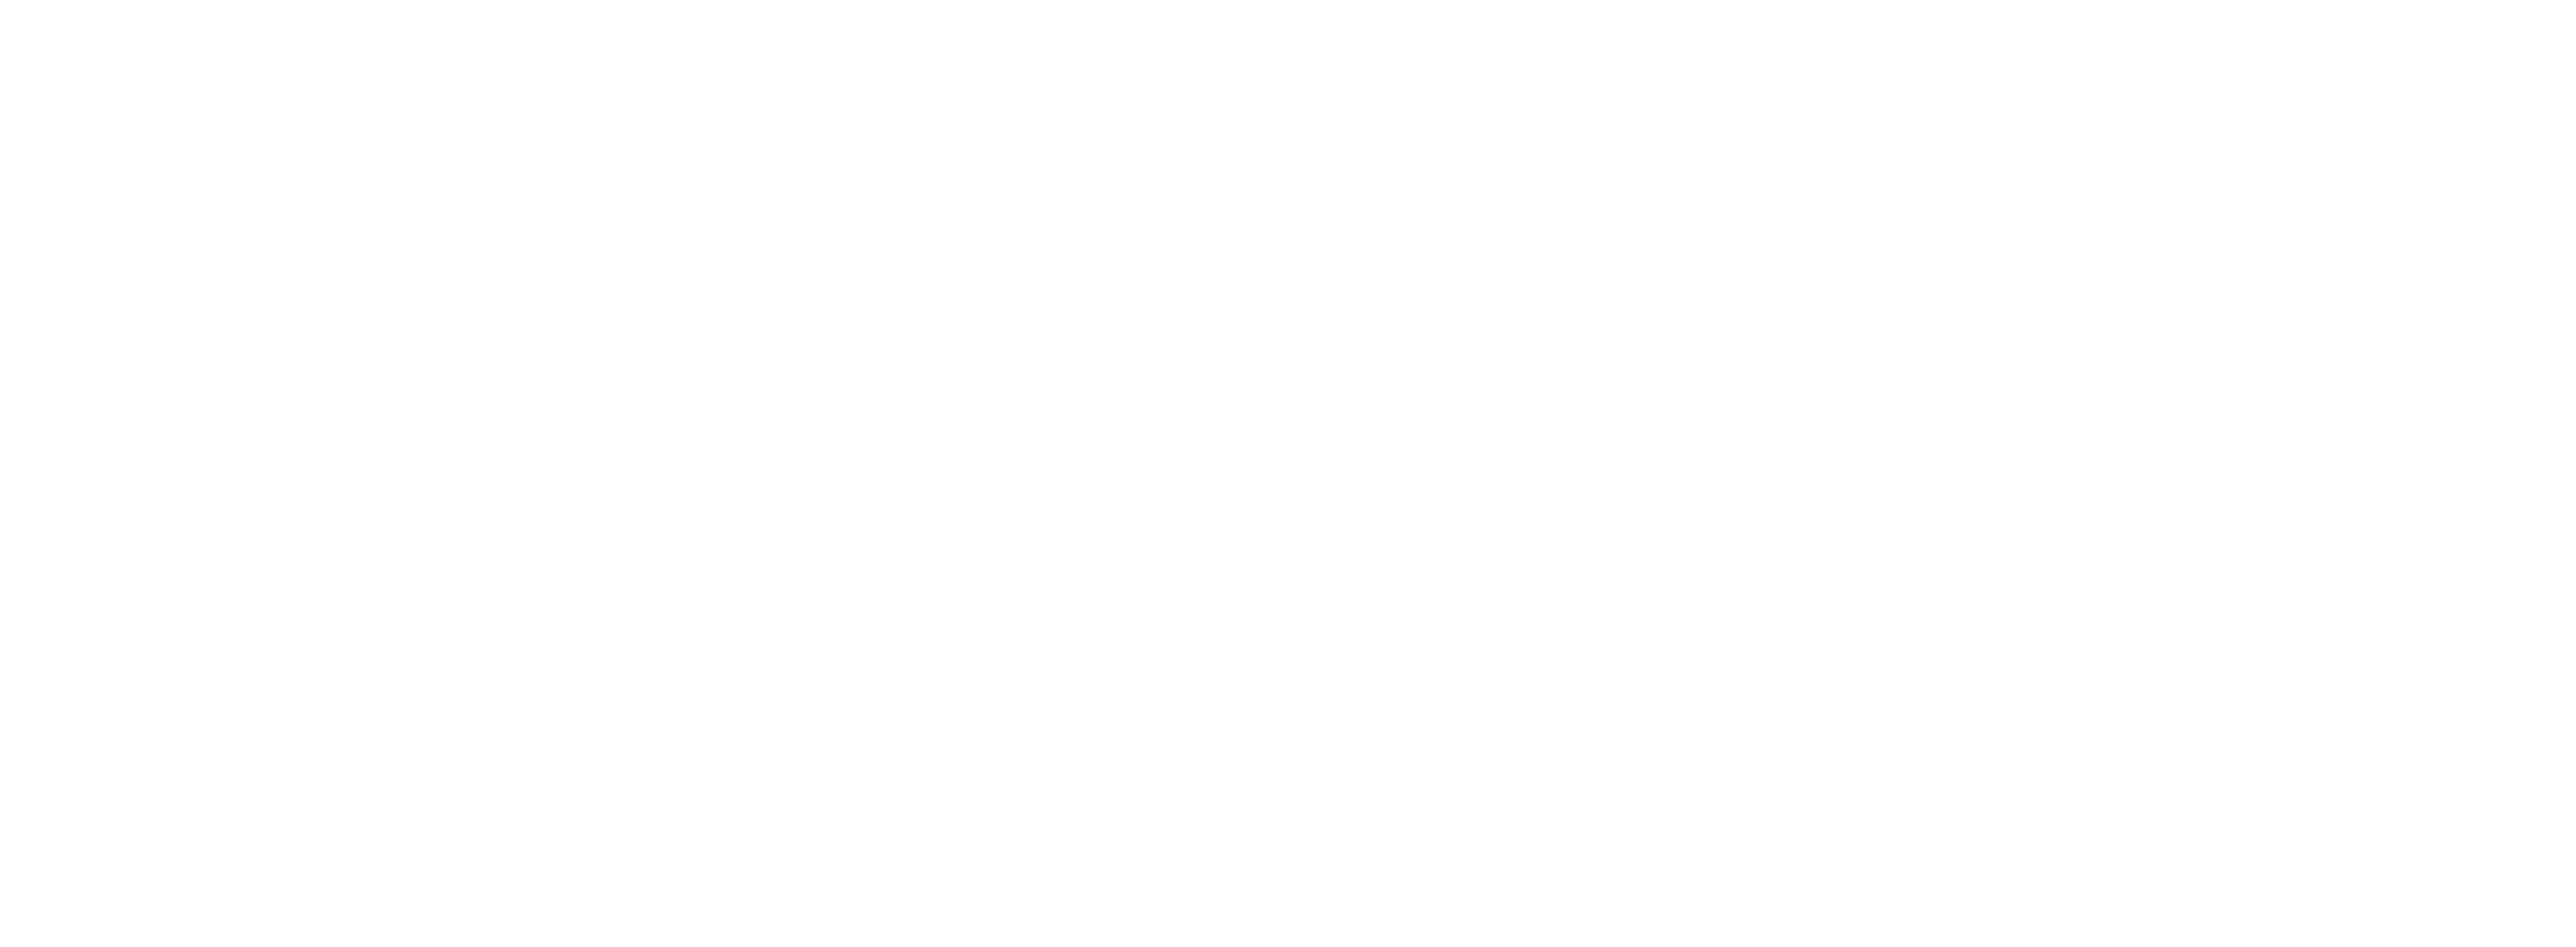
line, product